Anton Rubinstein

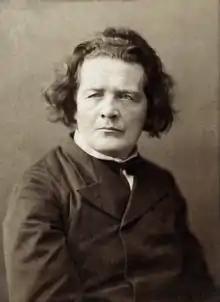
Photo of Rubinstein by J Ganz, Brussels

Villoing had worked with Rubinstein on hand position and finger dexterity. From watching Liszt, Rubinstein had learned about freedom of arm movement. Theodor Leschetizky, who taught piano at the Saint Petersburg Conservatory when it opened, likened muscular relaxation at the piano to a singer's deep breathing. He would remark to his students about "what deep breaths Rubinstein used to take at the beginning of long phrases, and also what repose he had and what dramatic pauses."